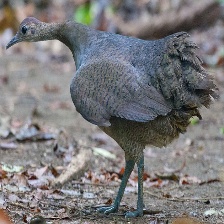
Species: GREAT TINAMOU
Scientific name: TINAMUS MAJOR